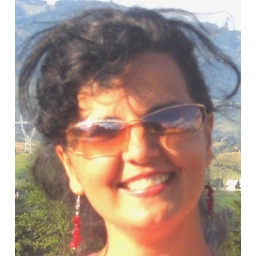
in the Romanian beautiful mountains near Bran castle